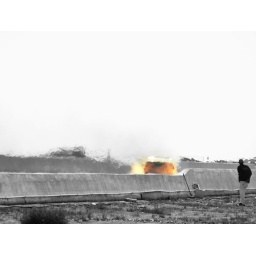
car running against ron capps blew up and burnt to the ground